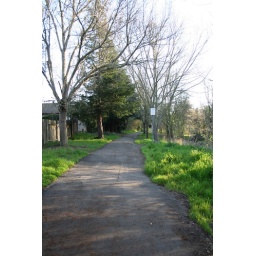
river trail near our house